Coventry Victor

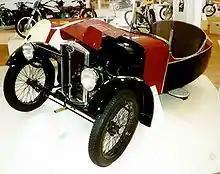
Coventry-Victor 3-wheeler, 1933

By 1926, the company launched a two-seat, three-wheeled car with the single wheel at the rear as the Coventry Victor Midget. There were many versions including, the Standard, the Sports, the Super Sports, the De-luxe, and the Parcelcar; prices started at £75. The cars used variants of their own horizontally opposed twin-cylinder engines of 688 cc at first, later enlarged to 749 cc, 850 cc and finally 998 cc. These engines included side-valve and overhead valve air cooled versions of the engine (fan assisted), and water cooled versions. Drive was to the rear wheel via a two speed gearbox and chain drive. Early cars had a foot brake operating on the transmission, but later sports model had twin front brakes as well as electric start and reverse gear. There was an update in 1932 with styling by C F Beauvais and called the Luxury Sports with three-speed gearbox and costing from £110. The previous models remained available. Car production survived until 1938.